The Rodillian Academy

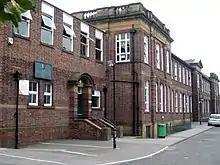
The former school building in 2008

The school was originally built in 1933 as Rothwell Grammar School to serve the needs of children in Rothwell and the surrounding areas. Edwin Robert Manley was headteacher from 1933 to 1965. He was active in local politics, and he wrote and self-published "Meet the Miner".